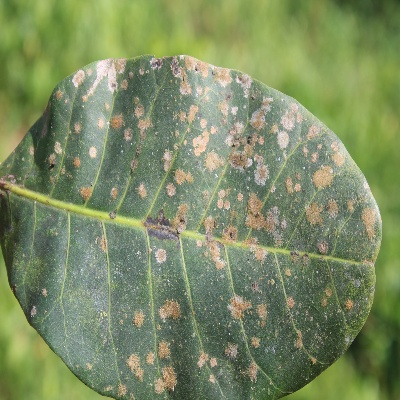
Crop: Cashew
Condition: red rust